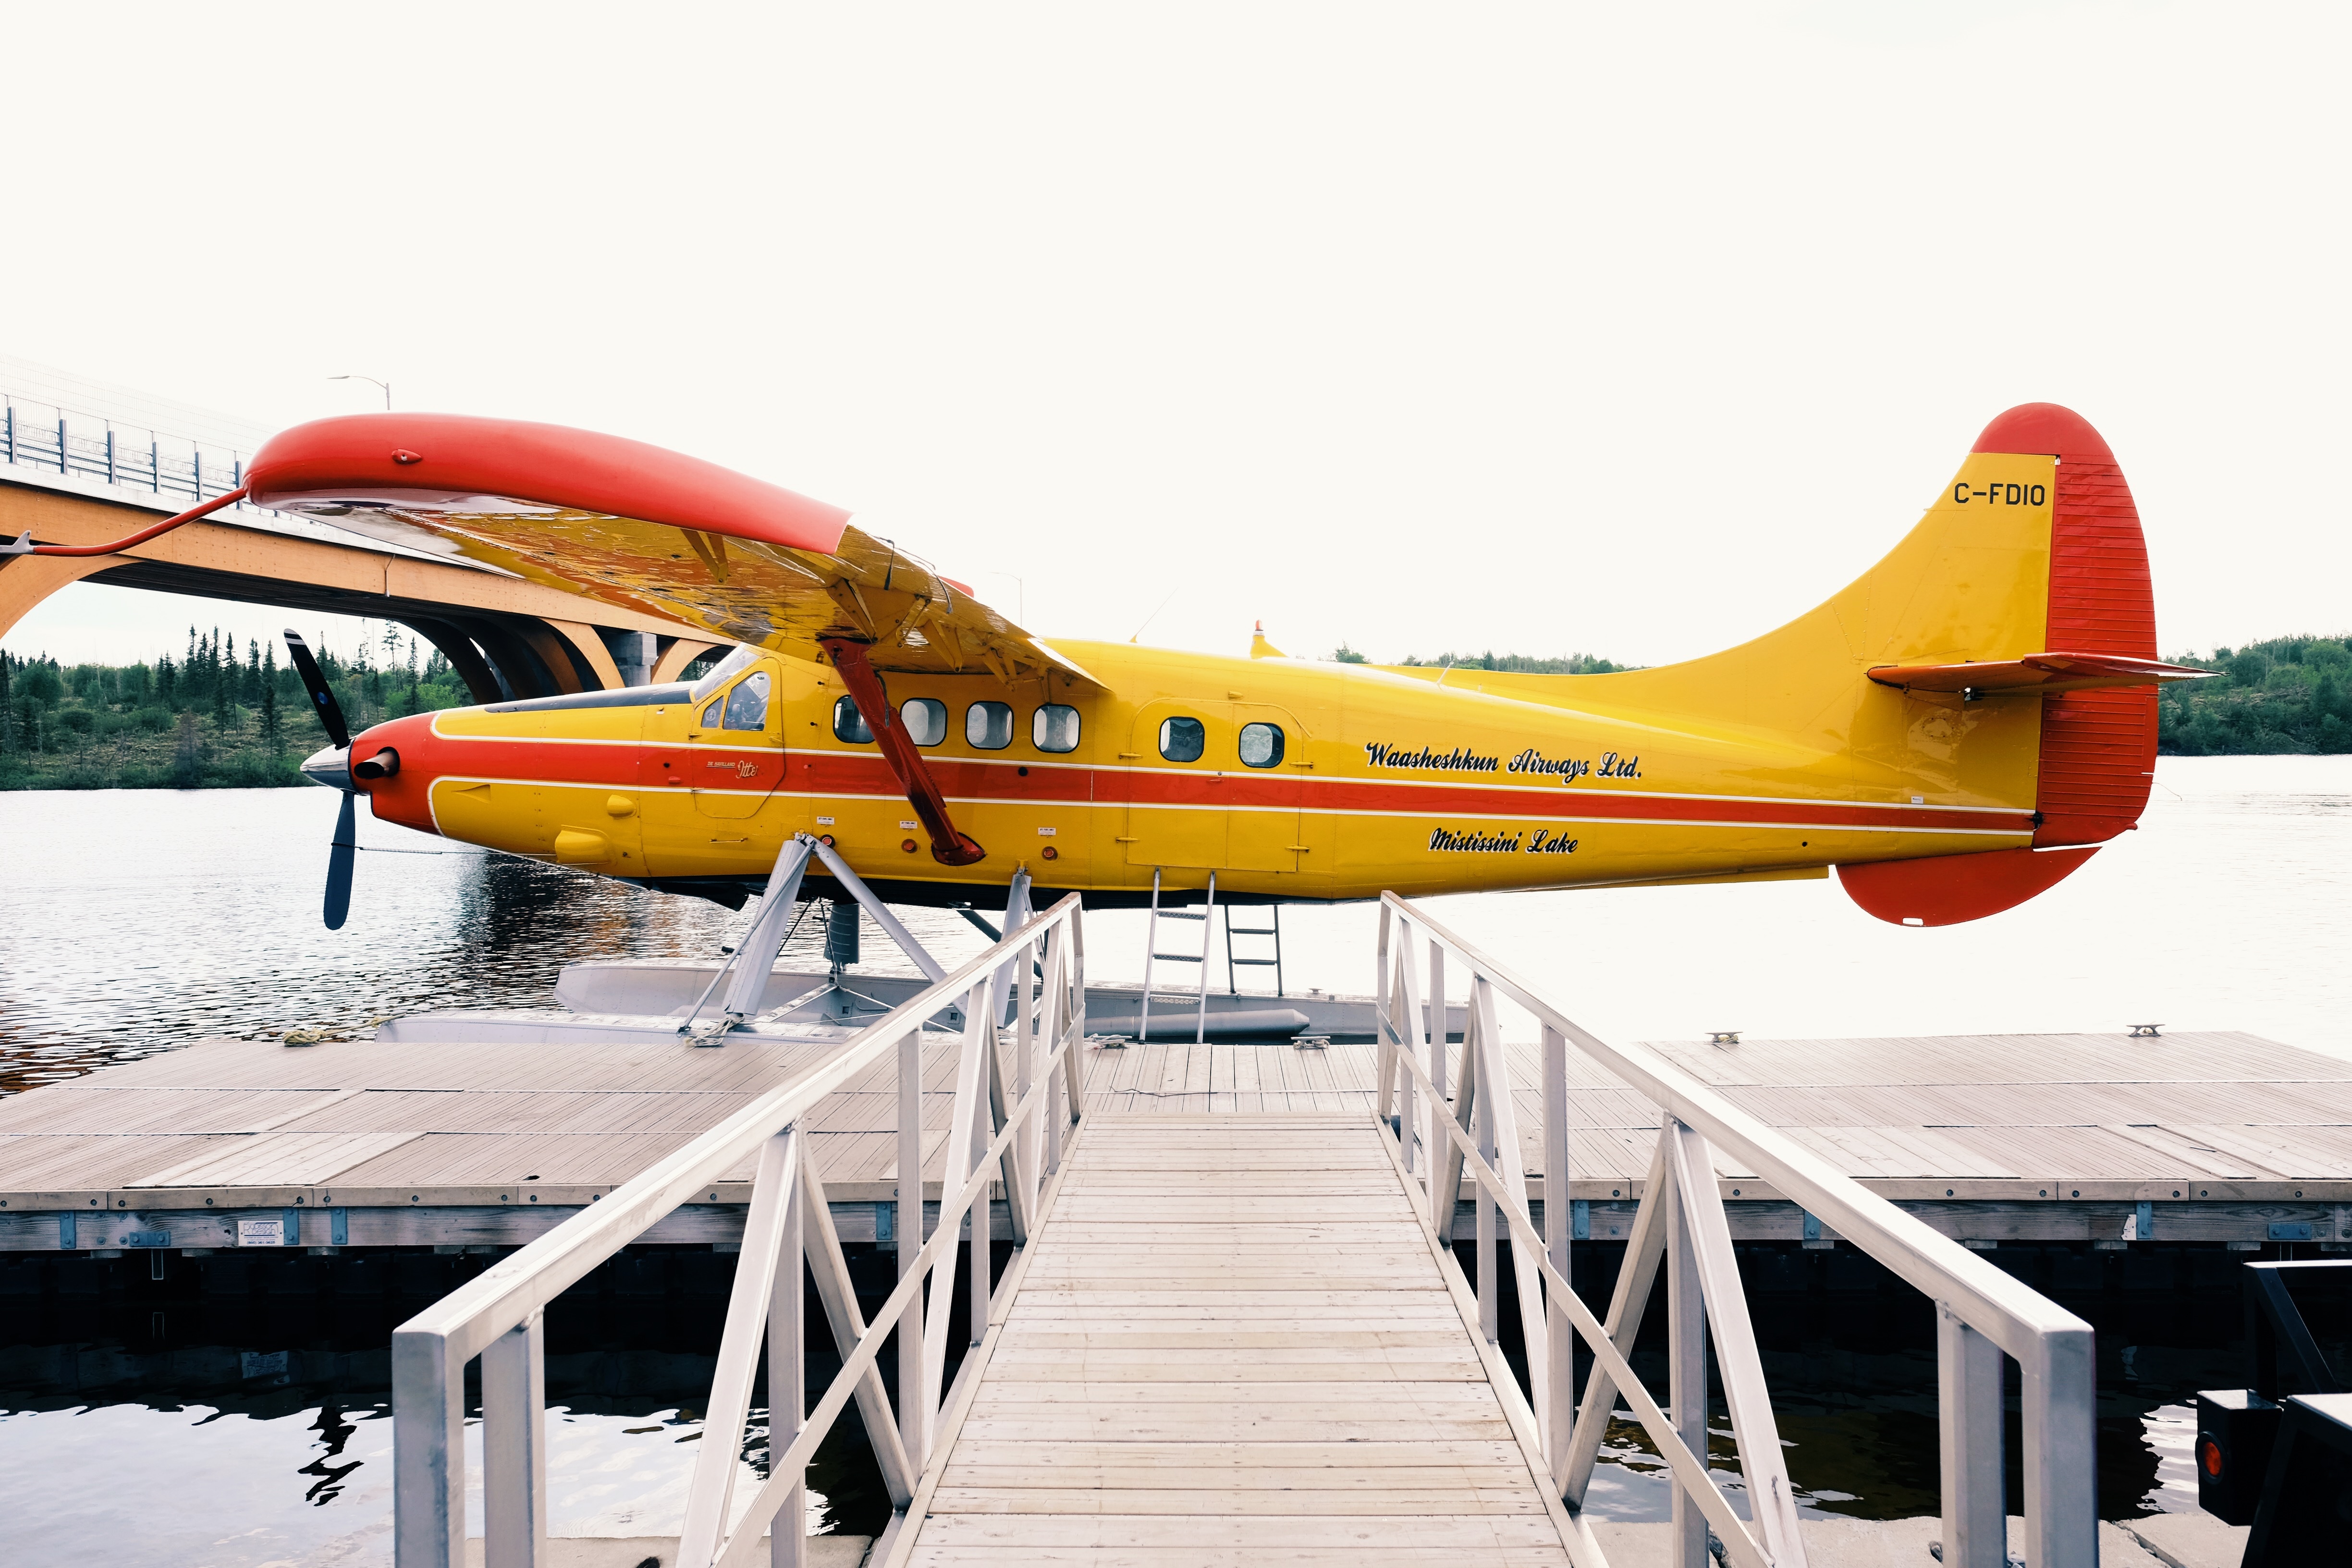
airplane, aircraft, vehicle, airline, aviation, light aircraft, atmosphere of earth, aircraft engine